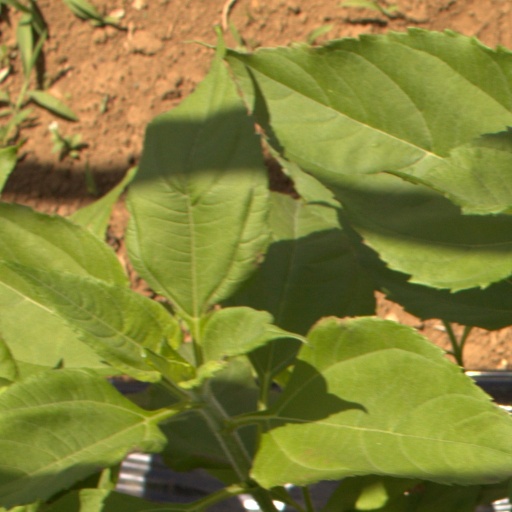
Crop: Jerusalem artichoke